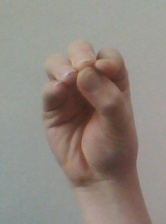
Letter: ha